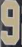
Number: 9